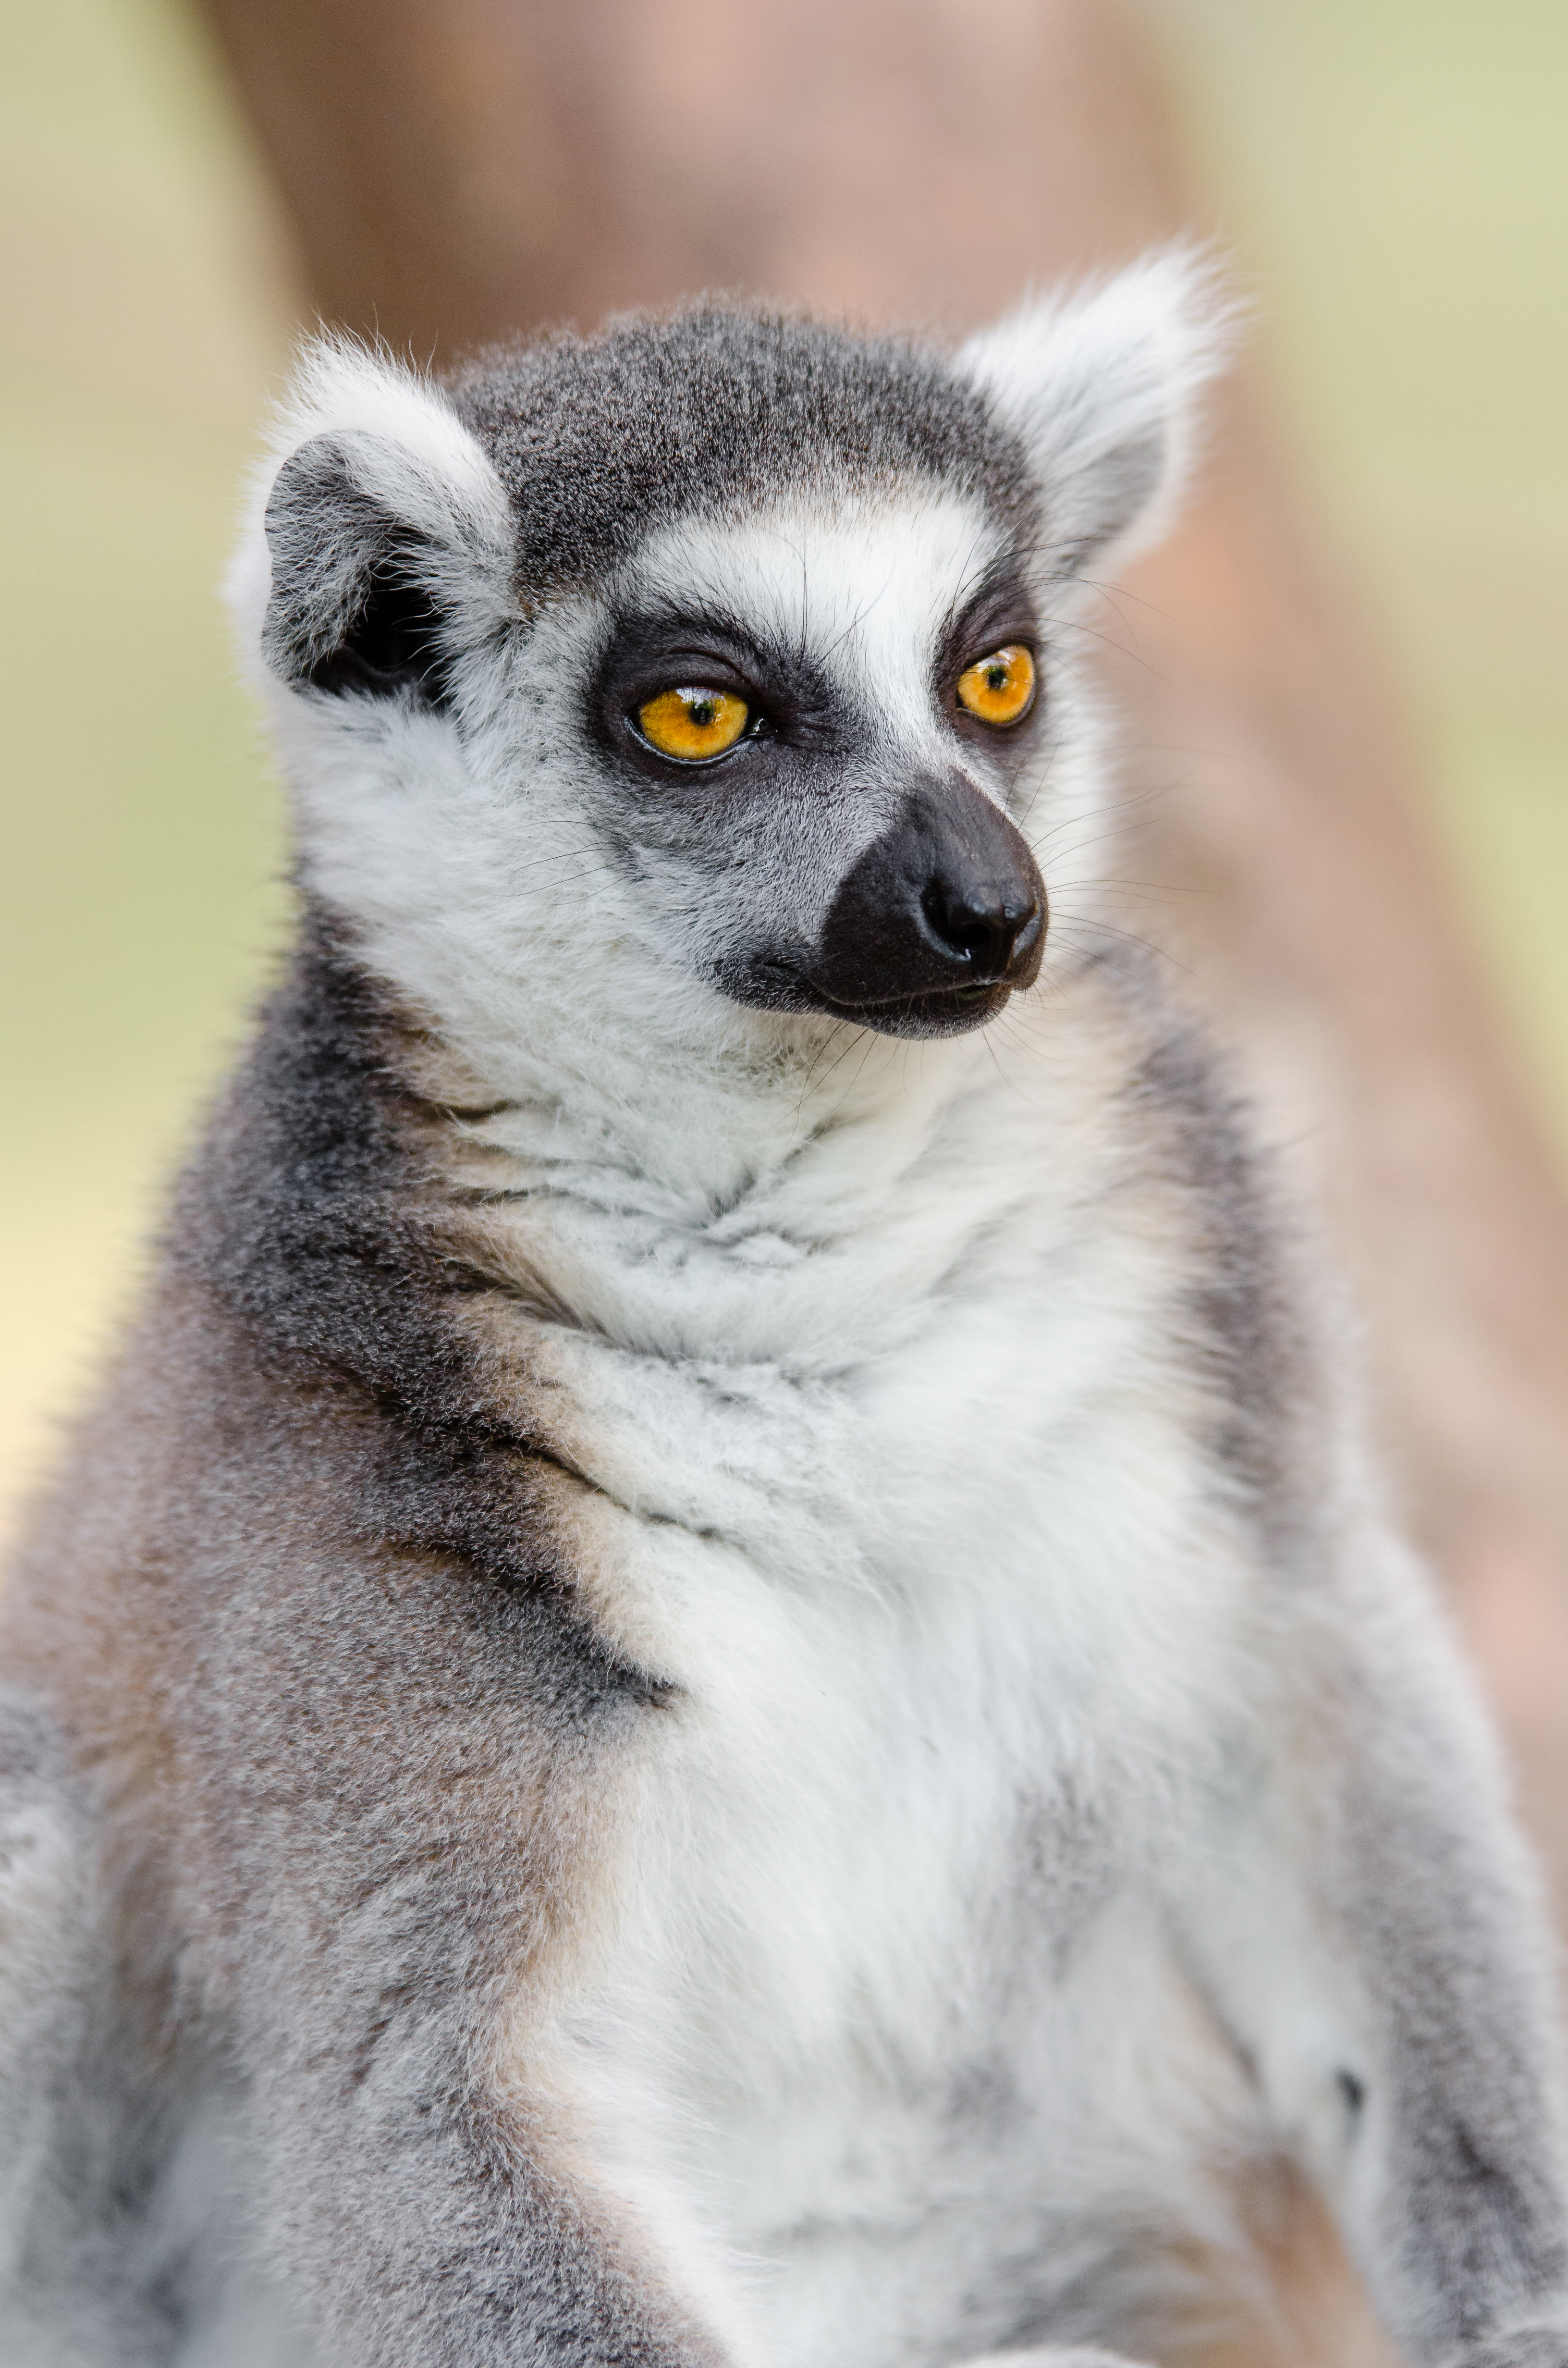
animal, wildlife, zoo, mammal, fauna, primate, close up, whiskers, madagascar, vertebrate, lemur